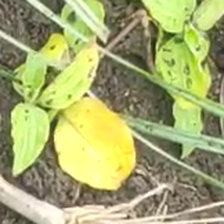
Weed species: Kena_(Commplina_benghalensio)